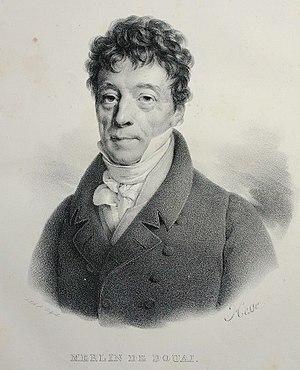
Philippe-Antoine Merlin de Douai, lithographie de Delpech vers 1820.
Cet article présente la liste des membres de l'Académie française, rangée par ordre chronologique de leur élection à chaque fauteuil. Cette liste est précédée d'une liste réduite portant uniquement sur les membres actuels et présentée successivement selon quatre modes de rangement : par ordre alphabétique, par numéro de fauteuil, par date d'élection et par date de naissance.
Les universités de Douai sont les trois institutions d'enseignement supérieur qui ont eu pour siège la ville de Douai dans les Pays-Bas espagnols puis en France. L'histoire de la première université de Douai s'étale de 1559 à 1795. Puis, de 1808 à 1815, et à nouveau de 1854 à 1887, Douai est le siège de nouvelles facultés qui sont finalement transférées à Lille en 1887 puis intégrées à la nouvelle université de Lille, établie en 1896. La devise « Universitas Insulensis Olim Duacensis » de l'université de Lille témoigne de cette filiation.
Philippe-Antoine Merlin, dit Merlin de Douai pour le distinguer de Merlin de Thionville, né le 30 octobre 1754 à Arleux et mort le 26 décembre 1838 à Paris, est un homme politique et un jurisconsulte français, qui exerça son activité pendant la Révolution et l'Empire. Il fut membre de l'Assemblée nationale constituante de 1789-1791 et député du Nord à la Convention nationale. Directeur, il est ensuite comte de l'Empire.
La liste des procureurs généraux près la Cour de cassation recense, par ordre chronologique, les magistrats français qui ont exercé la fonction de procureur général près la Cour de cassation depuis sa création en 1804.
Jean-Jacques-Régis de Cambacérès est un jurisconsulte et homme d'État français, né le 18 octobre 1753 à Montpellier et mort le 8 mars 1824 à Paris.